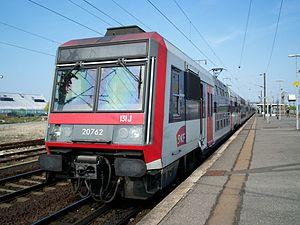
La ligne D du RER d'Île-de-France, plus souvent simplement nommée RER D, est une ligne du réseau express régional d'Île-de-France qui dessert une grande partie de la région Île-de-France selon un axe nord-sud. Elle relie Orry-la-Ville et Creil au nord à Melun, Corbeil-Essonnes et Malesherbes au sud, en passant par le cœur de Paris.